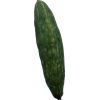
Label: Cucumber 3